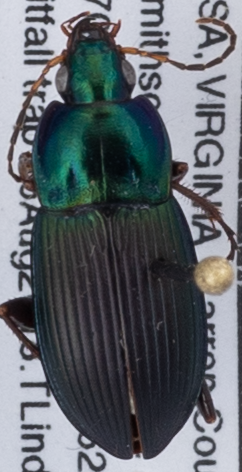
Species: Poecilus lucublandus
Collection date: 2018-08-16
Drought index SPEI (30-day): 2.09
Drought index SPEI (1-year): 1.69
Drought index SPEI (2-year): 1.69